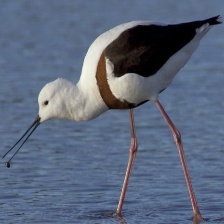
Species: BANDED STILT
Scientific name: CLADORHYNCHUS LEUCOCEPHALUS